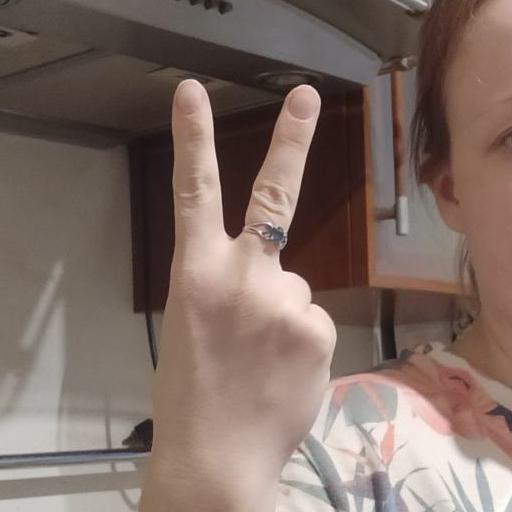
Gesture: peace_inverted